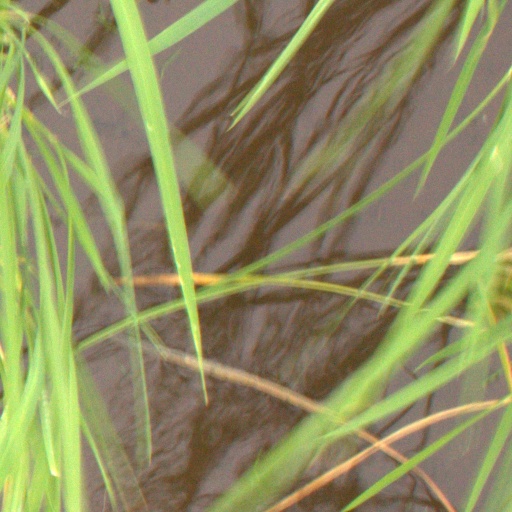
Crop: rice